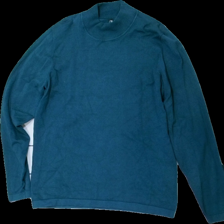
View: front
Type: Sweater
Category: Men
Brand: Not in the list
Brand text on label: jensen
Colors: Green
Material: 69% viscose 31% nylone
Cut: Regular, Turtle neck
Size: XL
Season: All
Damage location: middle right
Damage 2 location: top center
Damage 3 location: top right
Price range: 50-100
Recommended usage: Reuse
Description: grön tjocktröja med hög krage